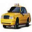
Label: automobile